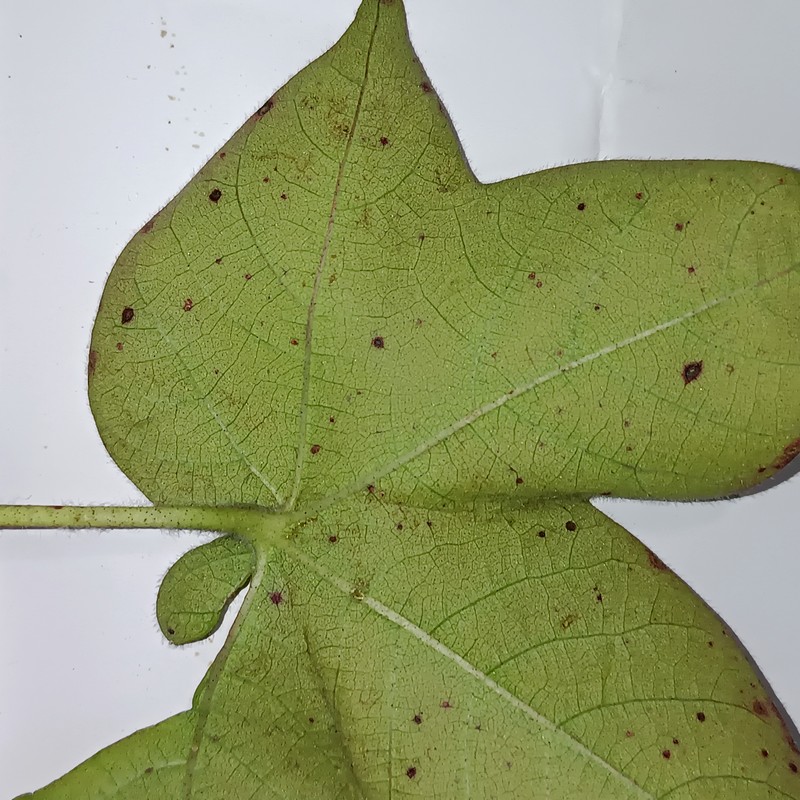
Label: Bacterial Blight